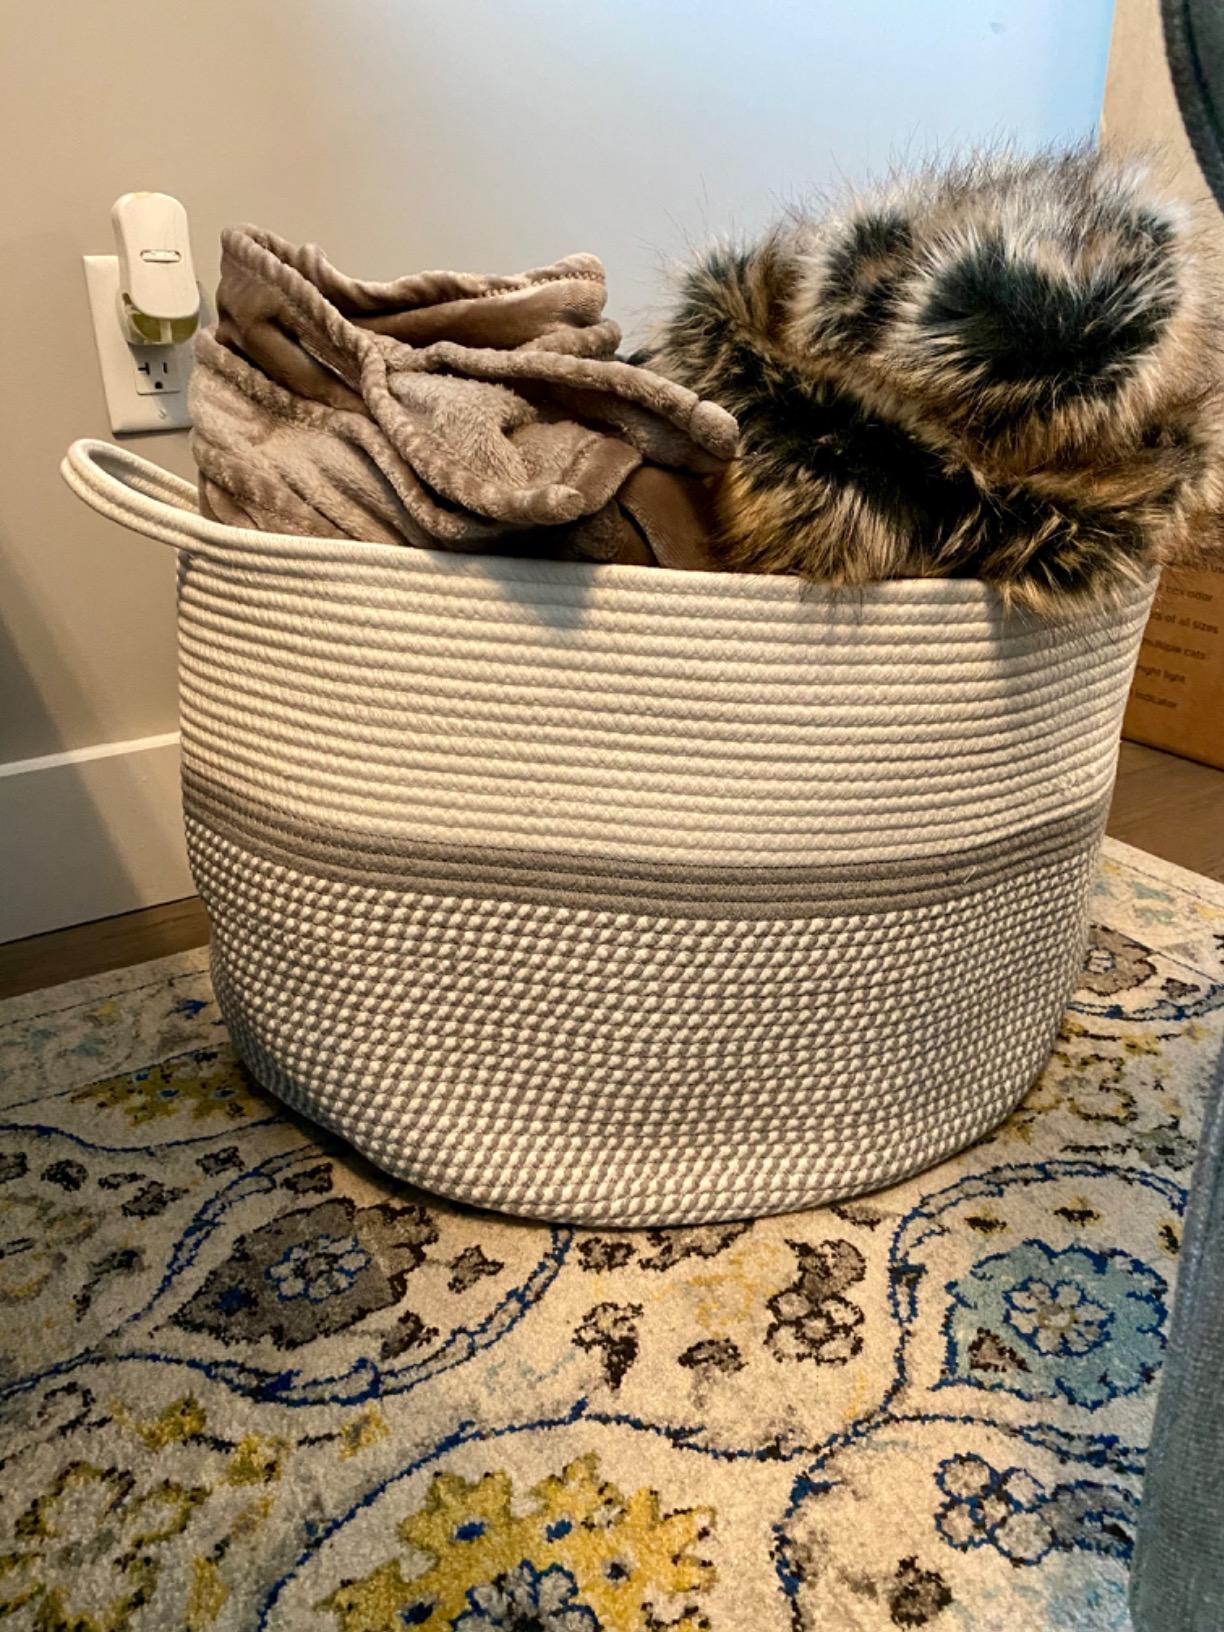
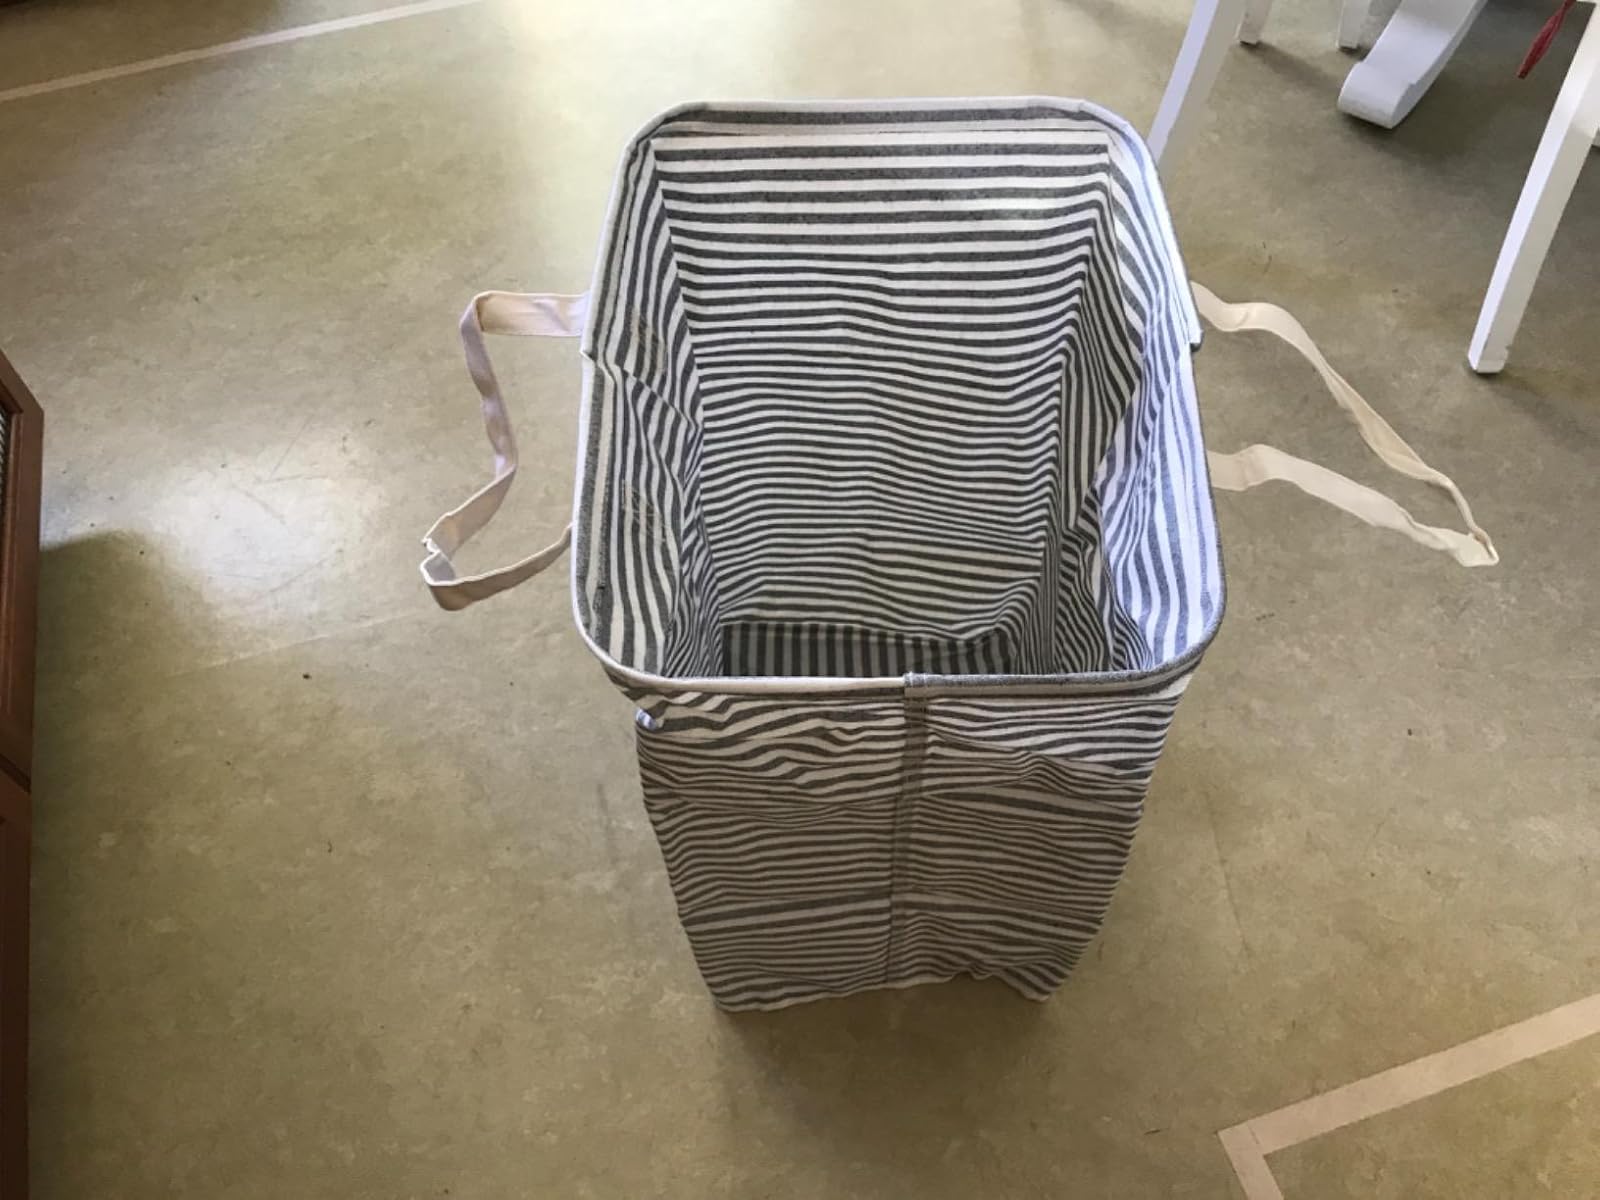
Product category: items_hamper
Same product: no